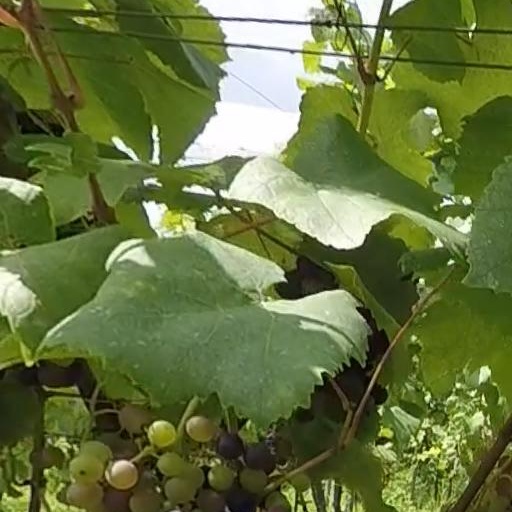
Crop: grape